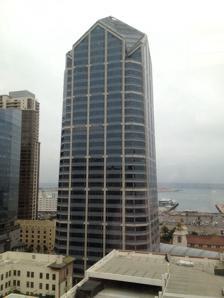
Building: One America Plaza
Country: United States of America
Year built: 1991
Office skyscraper in San Diego, California, United States One America Plaza General information Type Commercial offices Location 600 West Broadway San Diego, California Coordinates 32°42′58″N 117°10′07″W / 32.716244°N 117.168712°W / 32.716244; -117.168712 Completed 1991 Owner Irvine Company Height Roof 500 ft (150 m) Technical details Floor count 34 Floor area 623,001 sq ft (57,878.7 m 2 ) Design and construction Architect(s) Murphy/Jahn Architects KMA Architecture Main contractor Shimizu Corporation References One America Plaza is the tallest building in San Diego , California, and a prominent fixture in the waterfront district of the downtown San Diego skyline . The 34- story , 500 ft (150 m), 623,000 sq ft (57,900 m 2 ), obelisk -shaped tower was designed by Helmut Jahn of Murphy/Jahn Architects and KMA Architecture. The top of the building bears a striking resemblance to the end of a Phillips head screwdriver and has a similar appearance to Two Liberty Place in Philadelphia, also designed by Jahn, which is a year older. The building is the maximum height permitted by the Federal Aviation Administration (FAA) for a structure in downtown San Diego due to its close proximity to San Diego International Airport . The America Plaza trolley station is located on the ground floor of the building between the main building and the Museum of Contemporary Art San Diego 's Downtown campus. The building's elevators are supplied by Mitsubishi Electric and travel at a little over 7 m/s (1400 fpm), making them the fastest in San Diego. One America Plaza was purchased by the real estate development firm, Irvine Company , in February 2006 for US$300 million. See also List of tallest buildings in San Diego List of tallest buildings in California Notes